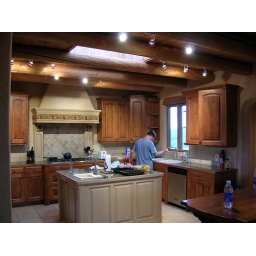
Greg in the kitchen of the rental house in Taos, NM July 2006